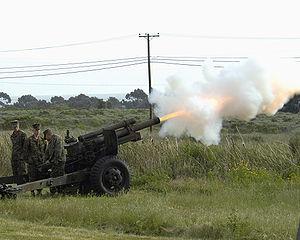
L'obusier de 105 mm, Howitzer 105 mm M2, M2A1, M101 ou M101 A1, est une pièce d'artillerie de campagne tractée bi-flèche de 105 mm d'origine américaine développée avant la deuxième guerre mondiale. Il a été utilisé sur tous les fronts de l'armée américaine pendant toute la Seconde Guerre mondiale, la guerre de Corée et la guerre du Viêt Nam. Il a servi dans de nombreuses armées en particulier dans l'armée française pendant la guerre d'Indochine et la guerre d'Algérie. De conception classique et robuste, facile à mettre en œuvre, avec un débattement large en angle, un peu plus réduit en gisement, il avait deux défauts notables, son poids important et le fait que son tube était un peu court, limitant sa portée. Il était cependant d'un transport aisé, bien équilibré, très précis et extrêmement fiable et robuste : le M2A1 est encore utilisé dans certaines armées, y compris de l'OTAN, plus de 50 ans après l'arrêt de la production.
L'armée salvadorienne est la branche terrestre et la plus importante des Forces armées du Salvador. Elle englobe des unités de niveau brigade d'infanterie dans les principales villes du pays et des détachements plus petits de niveau régiment dans les villes de plus petite taille.
Les forces terrestres libanaises sont la composante terrestre des forces armées libanaises, c'est-à-dire la composante de l'armée libanaise combattant principalement au sol.